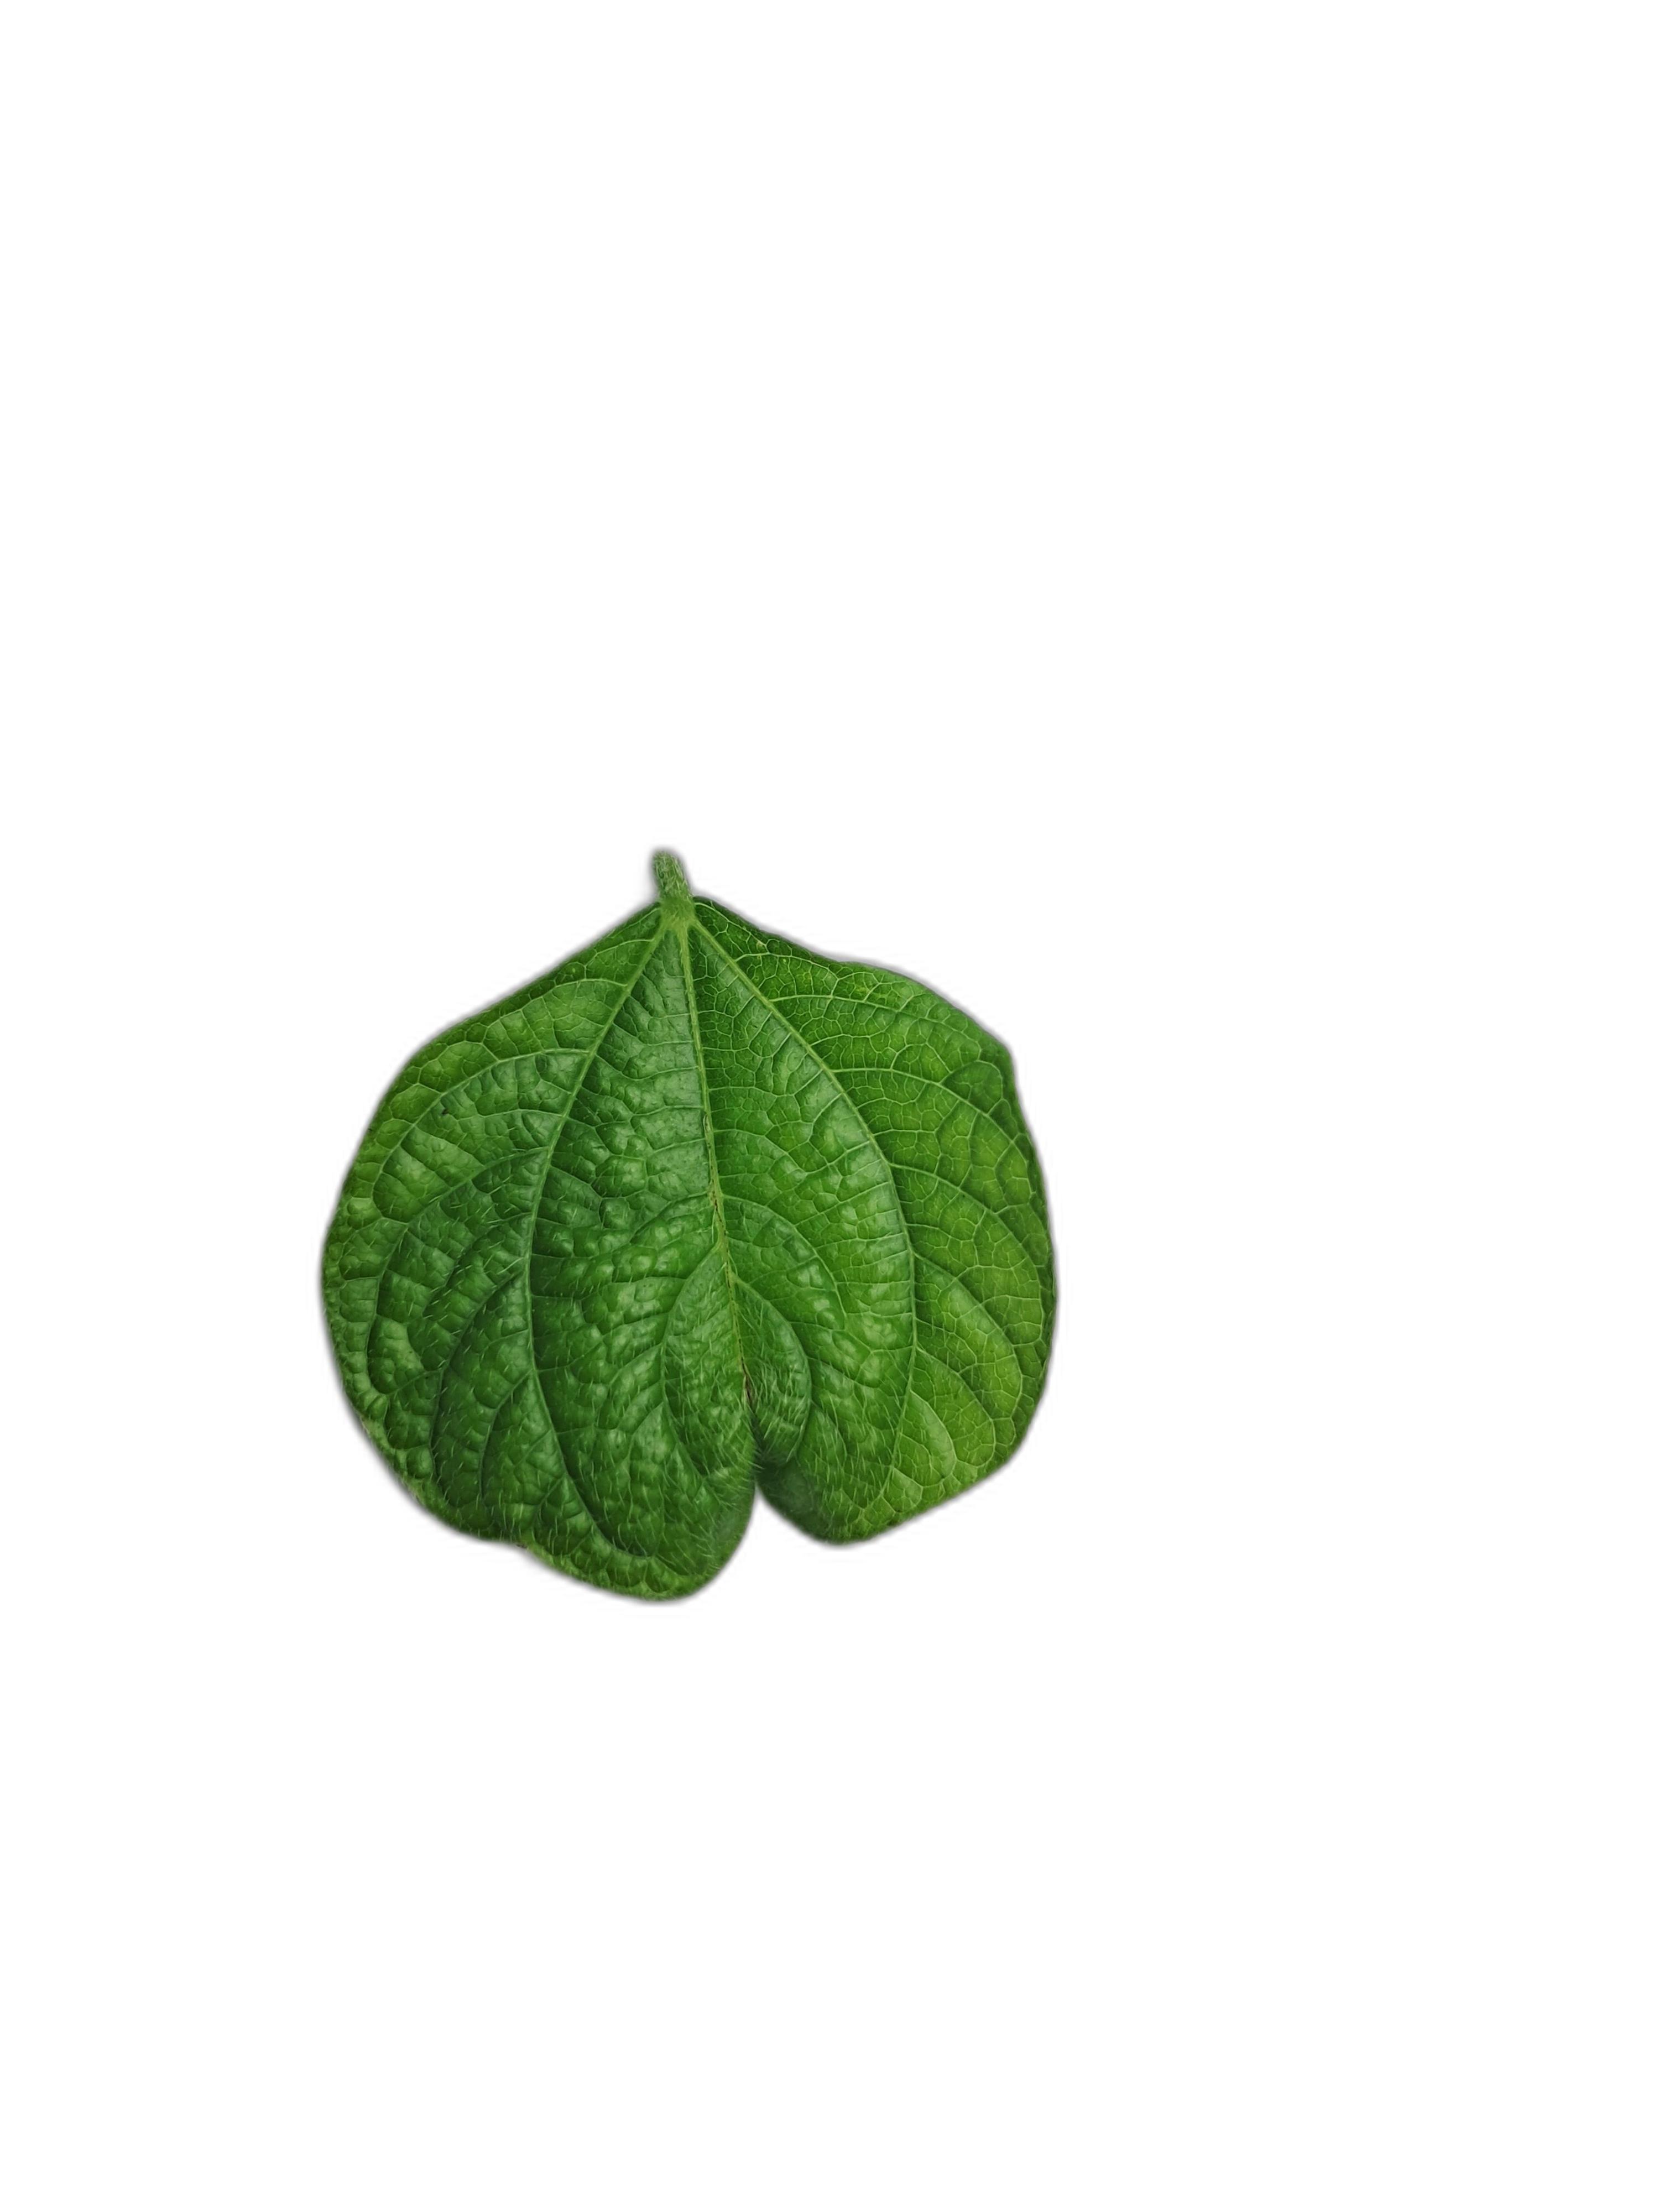
Label: Leaf Crinkle